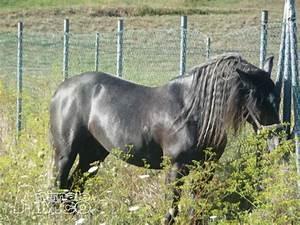
horse